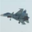
Label: airplane